Sheet metal

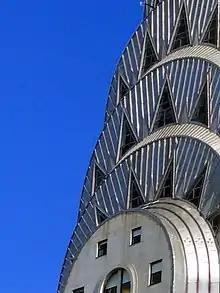
Sheets of "Nirosta" stainless steel cover the Chrysler Building.

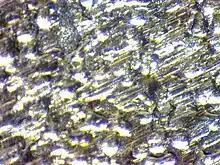
Microscopic close-up of mild steel sheet metal

Sheet metal is metal formed into thin, flat pieces, usually by an industrial process.